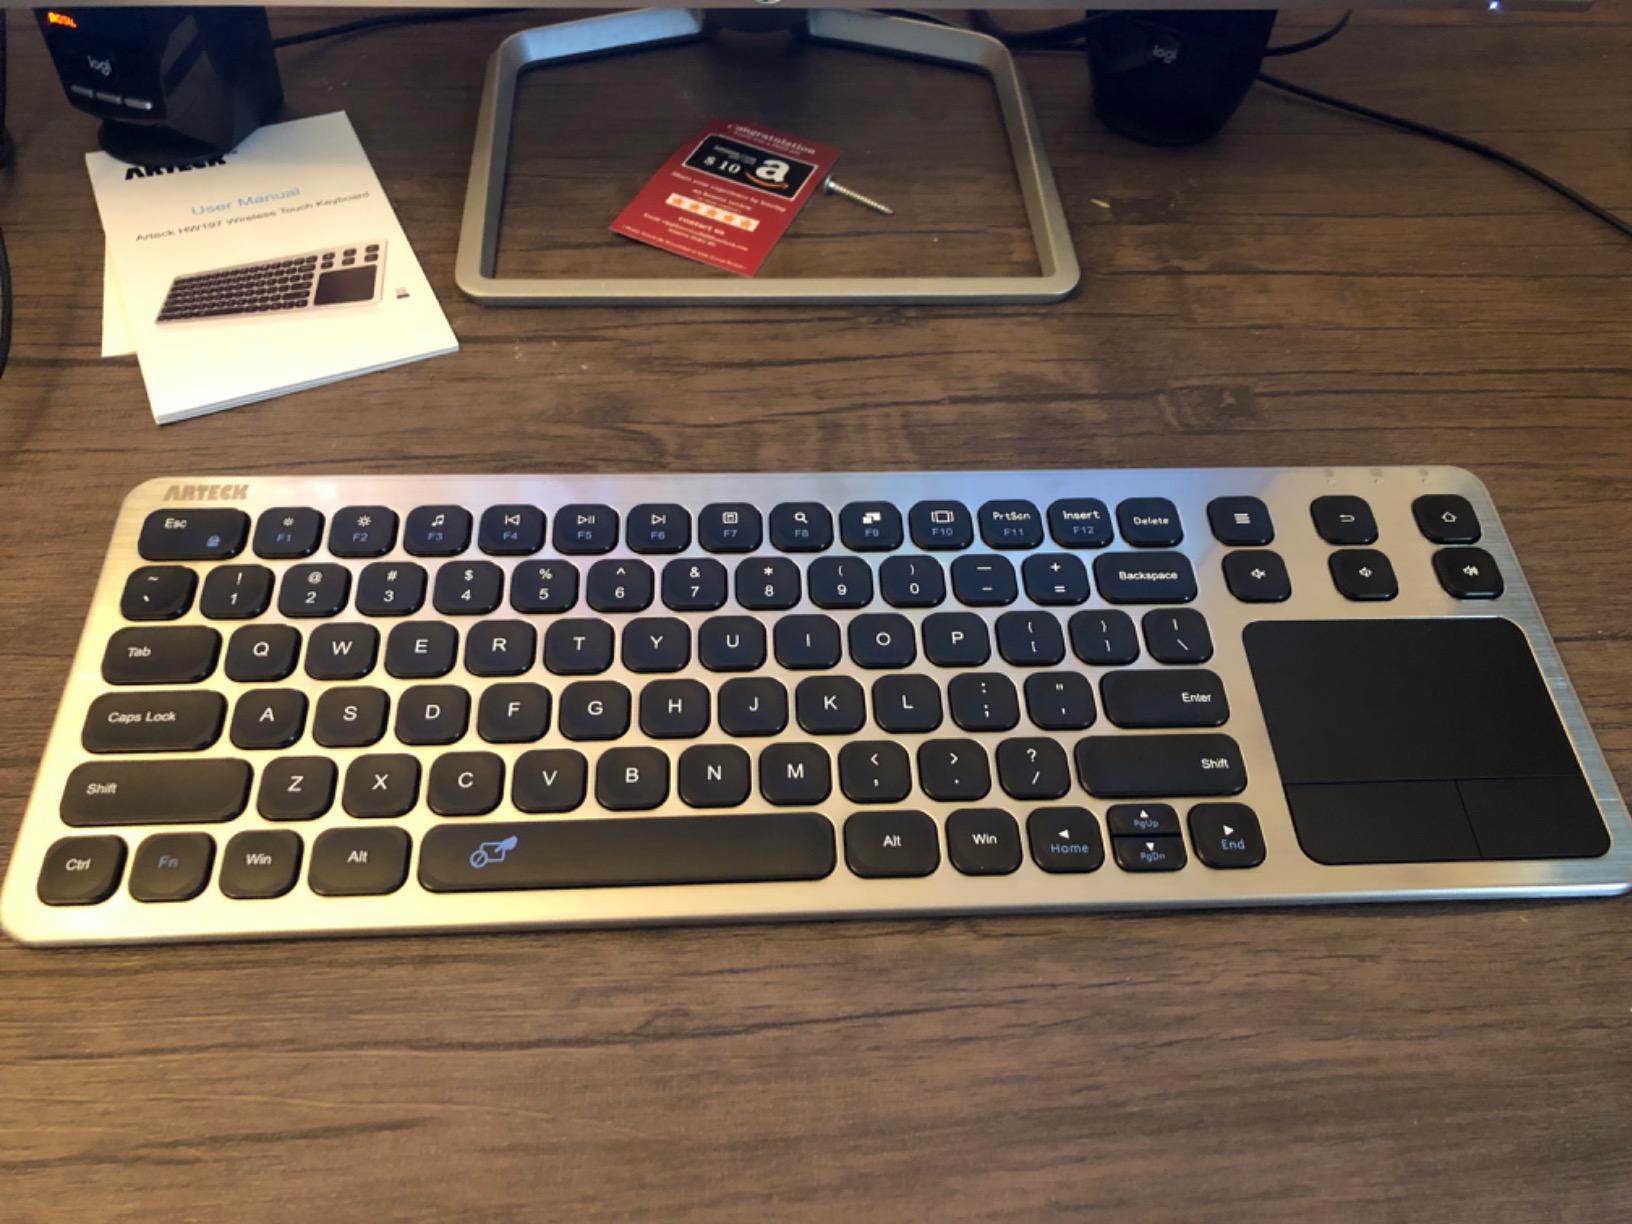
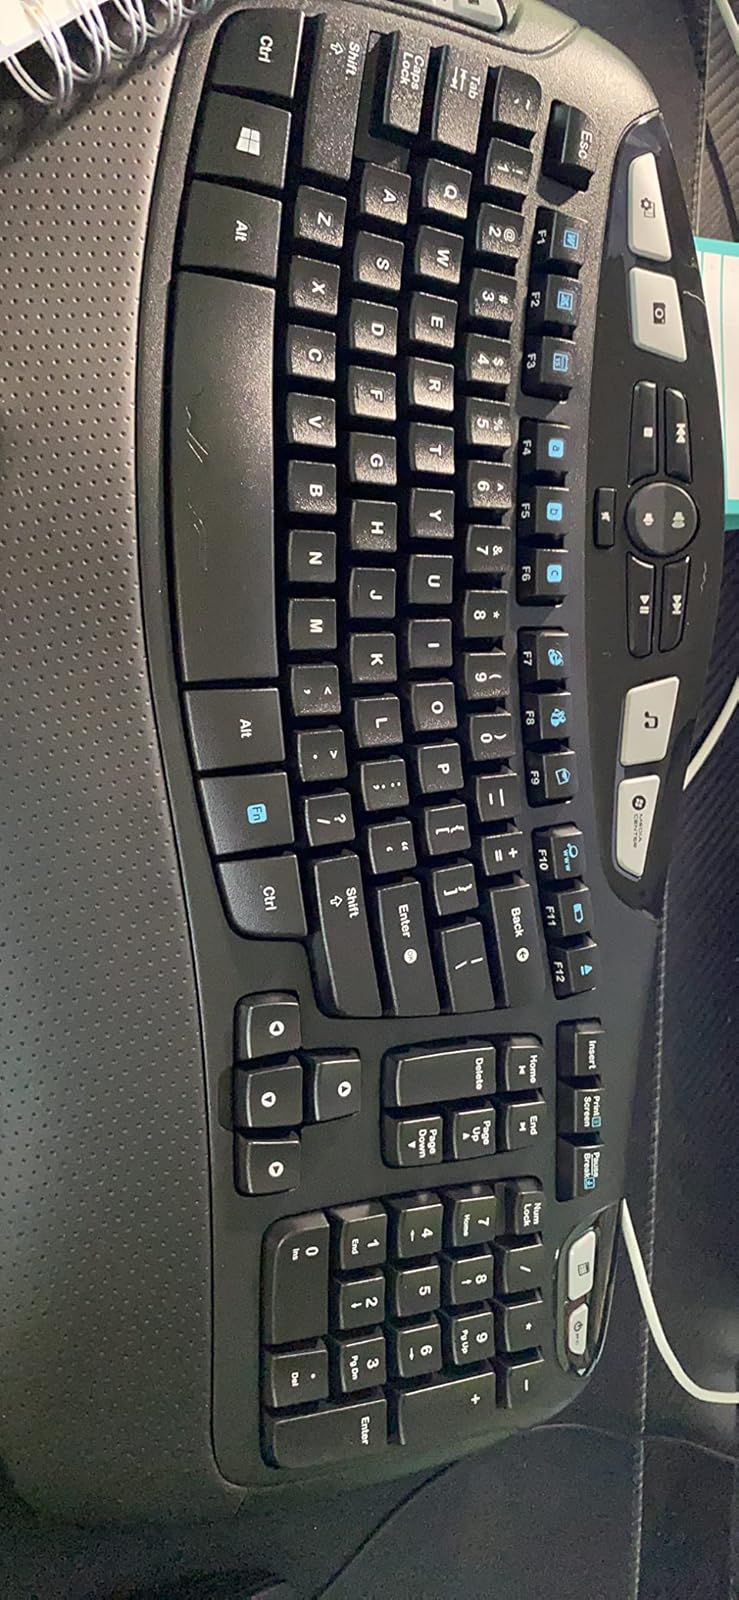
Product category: keyboard
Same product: no